Sports in Asia

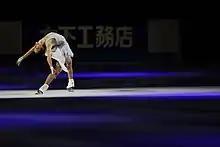
Shizuka Arakawa during the Japan Gymnastics Open

Association football and basketball are the most popular sports in Asia. Cricket is the third most popular sport in Asia, and is most popular in South Asia. Other popular sports in Asia include baseball, badminton and table tennis among others. There are also some traditional sports that are popular in certain regions of Asia, such as the South Asian sports kabaddi and kho-kho, and sepak takraw in Southeast Asia. Top sporting nations/regions in Asia include China, Japan, South Korea, Taiwan, India, Iran, Kazakhstan and Uzbekistan.